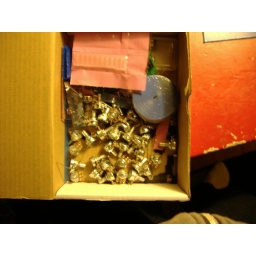
pots in a box